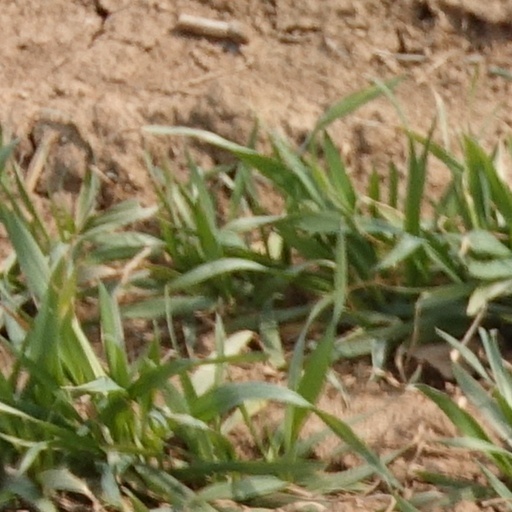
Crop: wheat